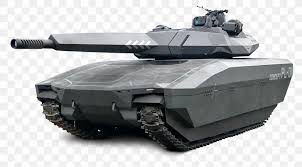
Label: T-14